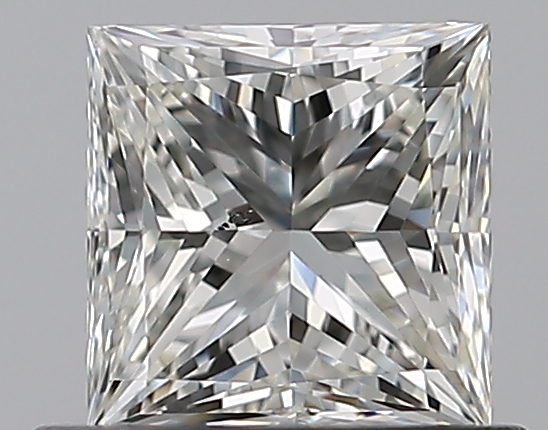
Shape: princess
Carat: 0.7
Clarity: SI1
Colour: J
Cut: EX
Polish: EX
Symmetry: VG
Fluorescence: N
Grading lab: GIA
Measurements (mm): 4.87 x 4.8 x 3.49